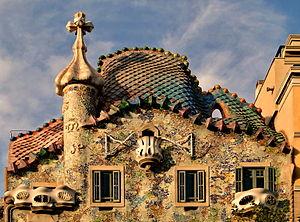
Partie supérieure de la façade de la Casa Batlló réalisée par Antoni Gaudi entre 1904 et 1906, Barcelone, Espagne